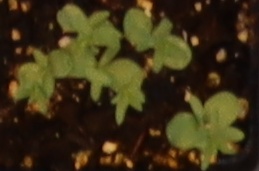
Label: Flax